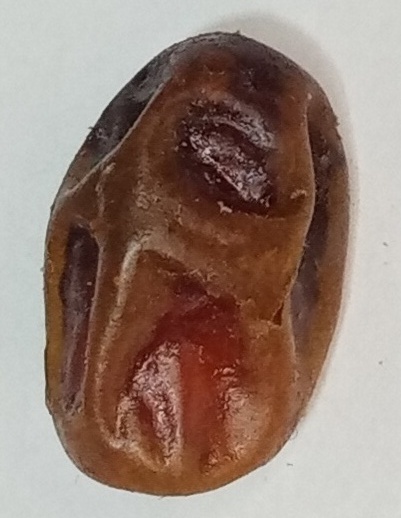
Variety: aseel
Size: medium
Grade: grade-1